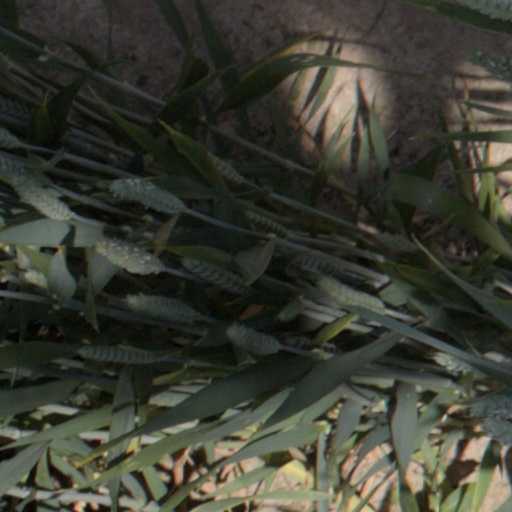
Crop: wheat